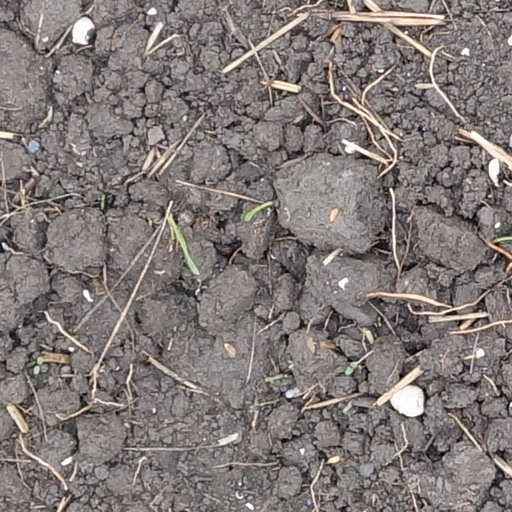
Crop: wheat